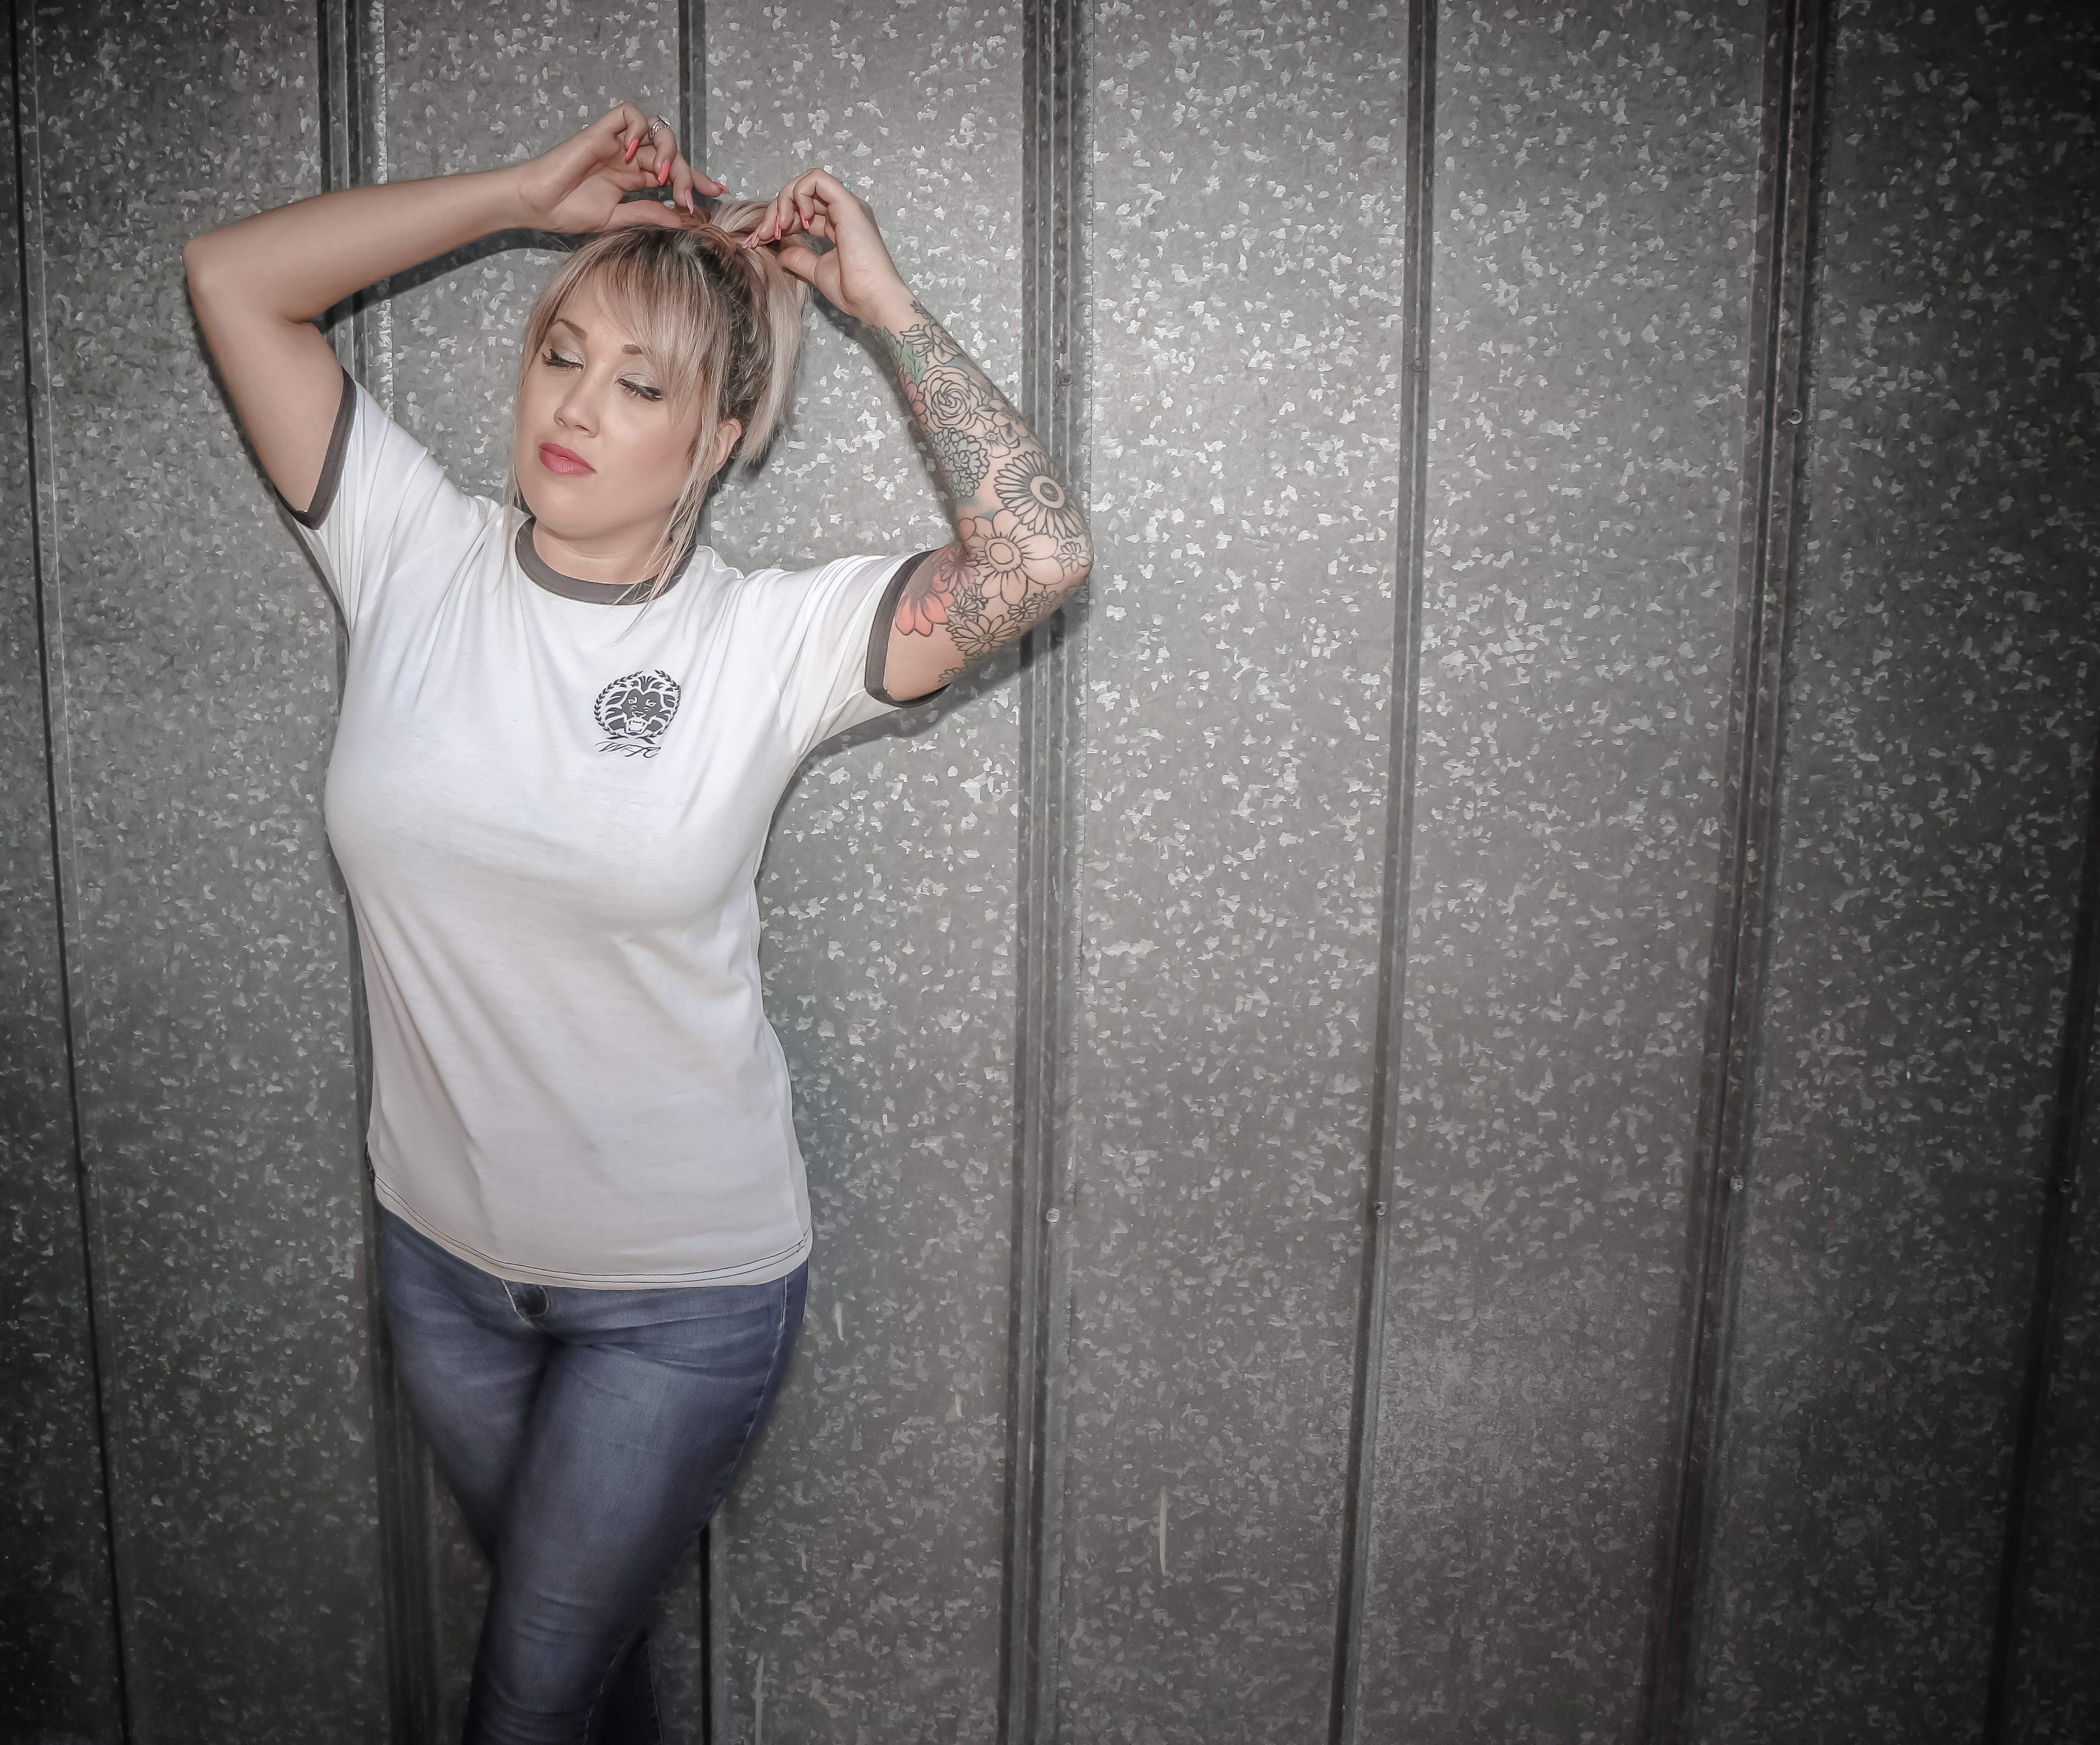
standing, arm, shoulder, photography, t shirt, gesture, elbow